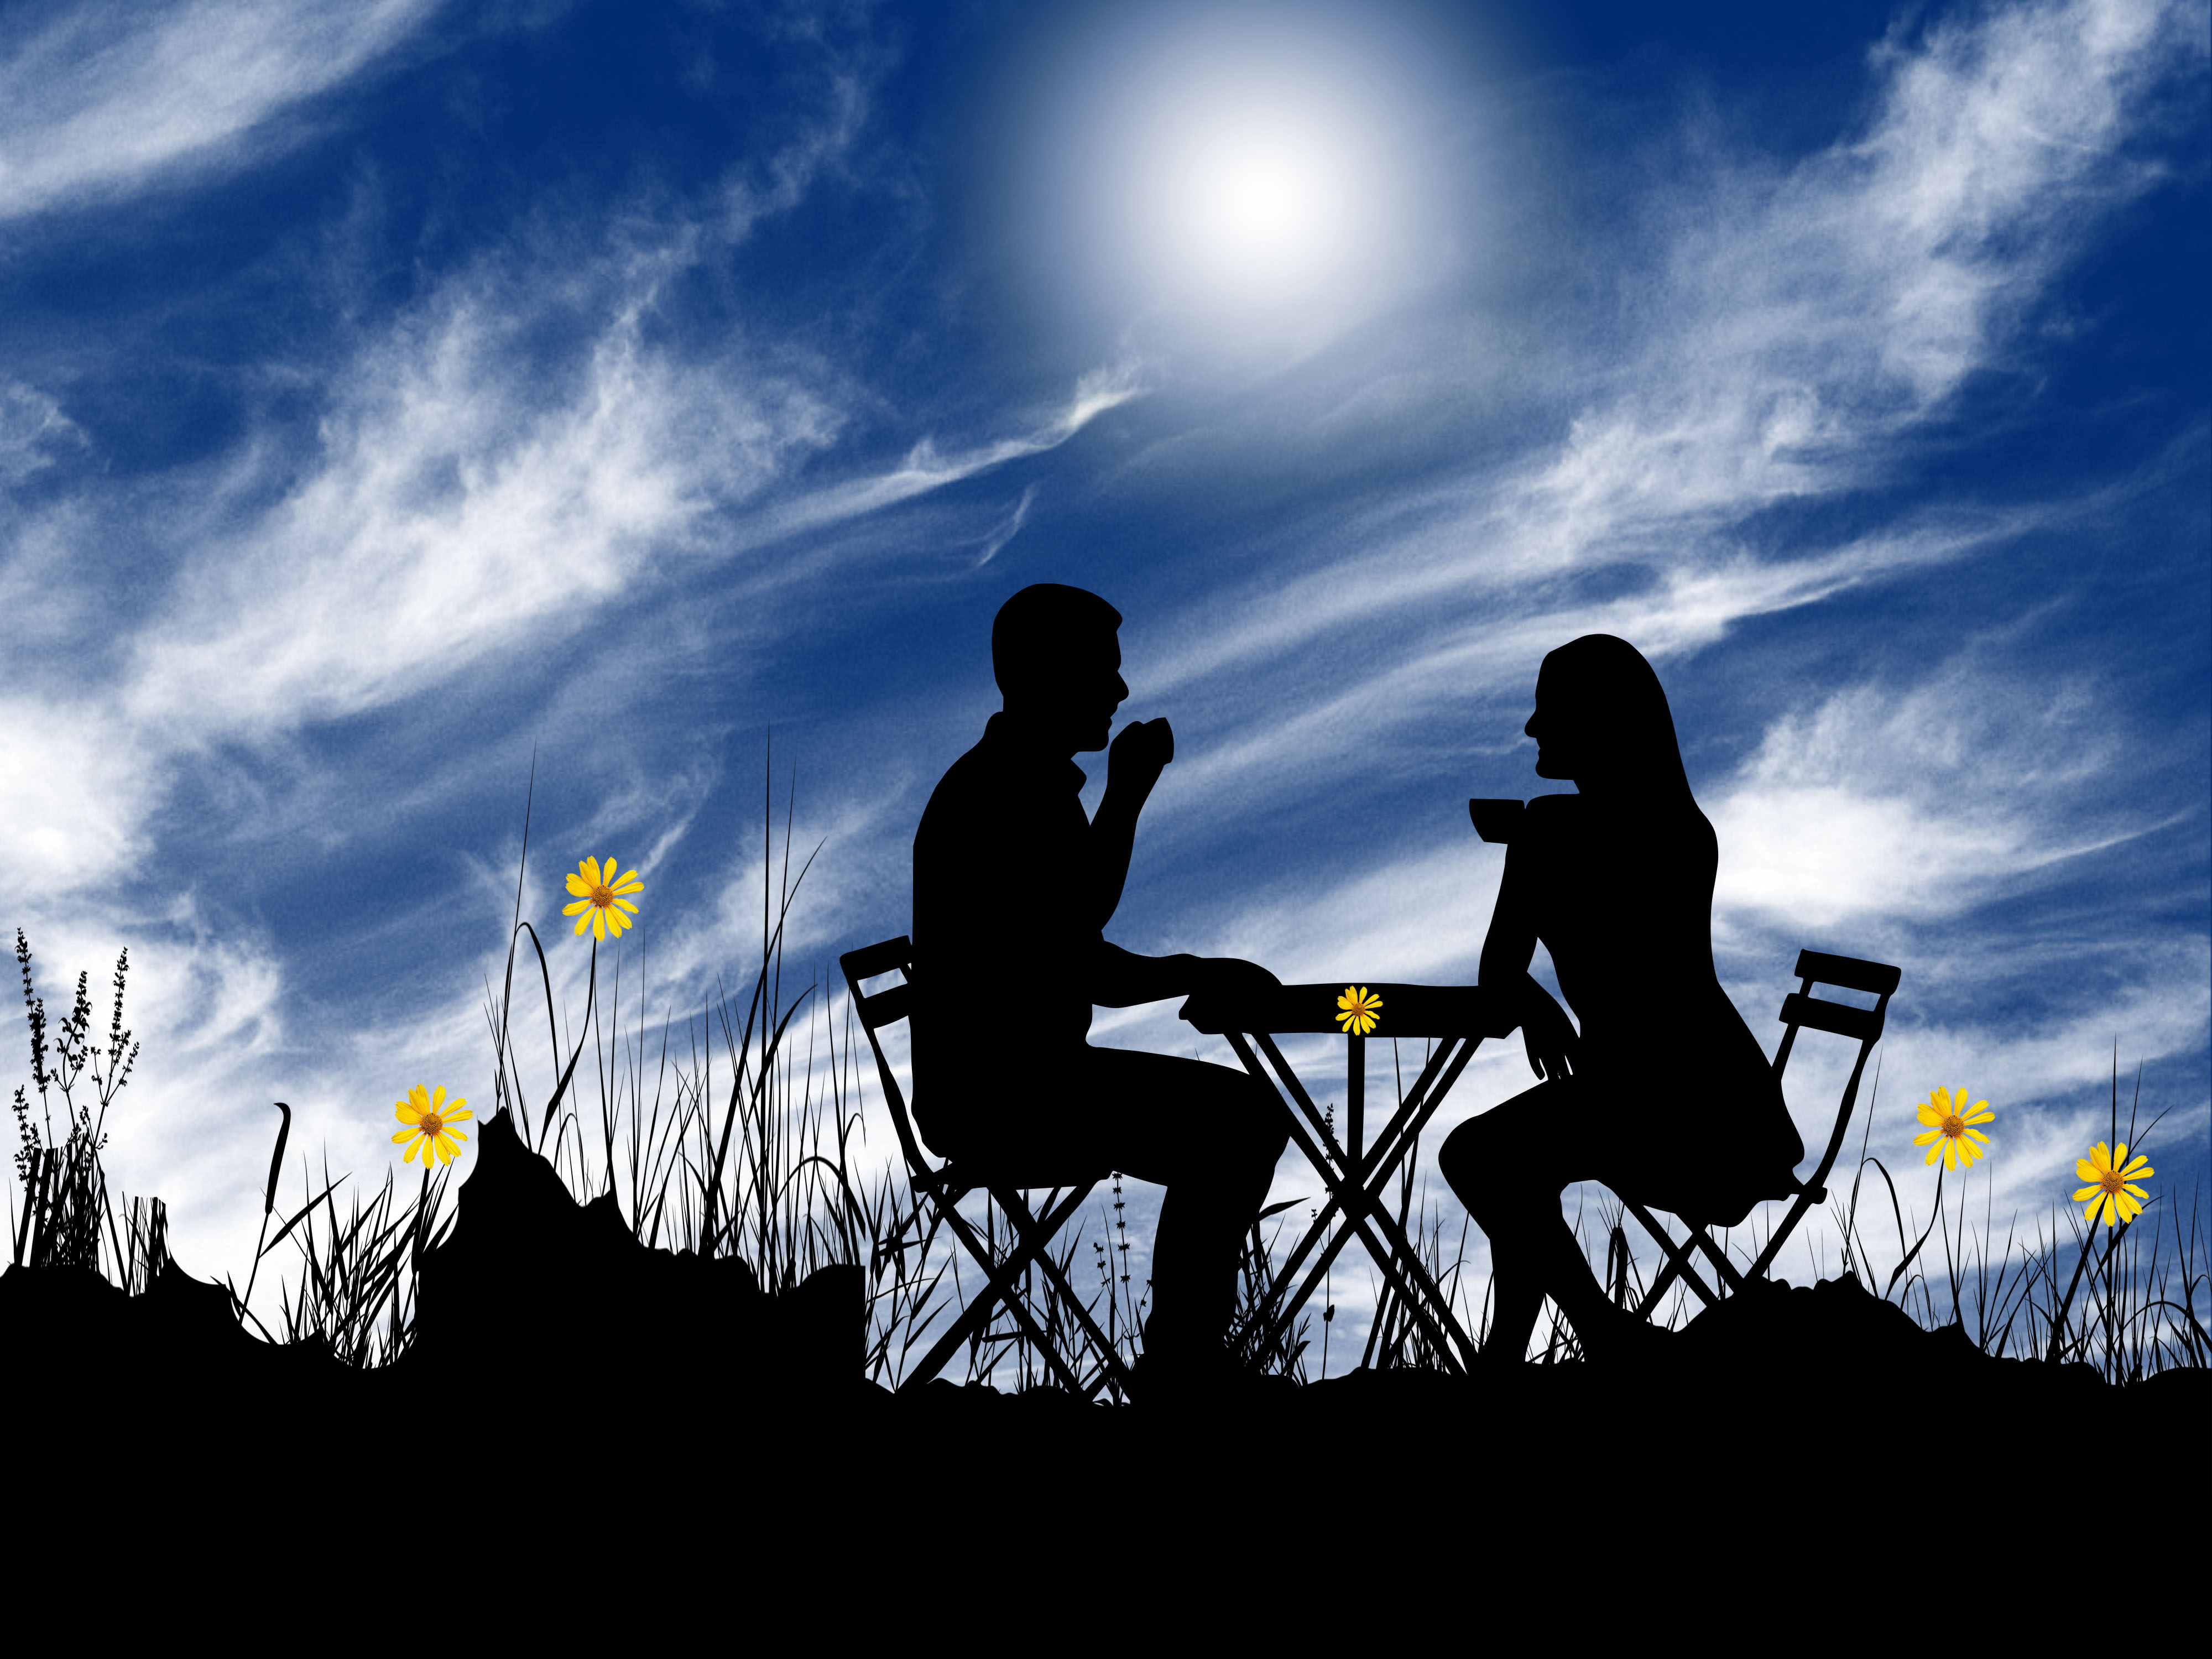
silhouette, clouds, fantasy, design, romantic, love, sky, cloud, tree, daytime, sunlight, grass, computer wallpaper, recreation, friendship, fun, meteorological phenomenon, evening